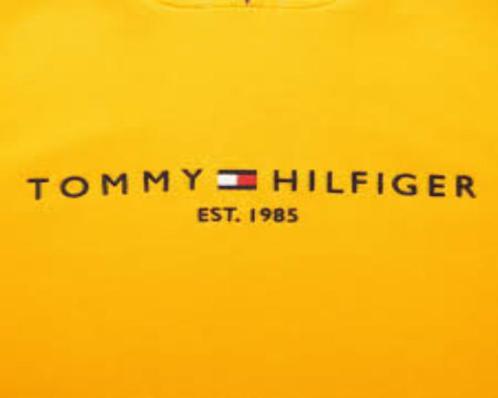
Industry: Clothes